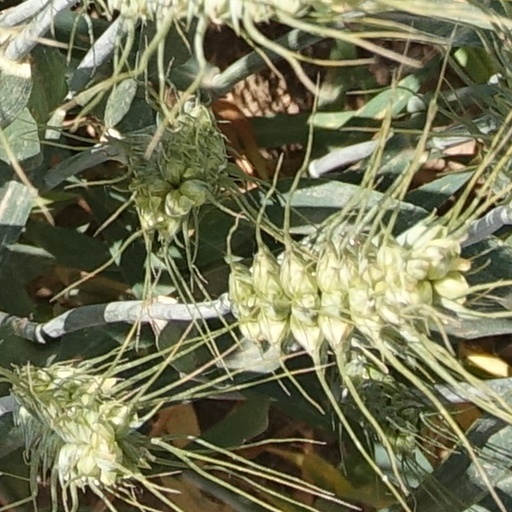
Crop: wheat